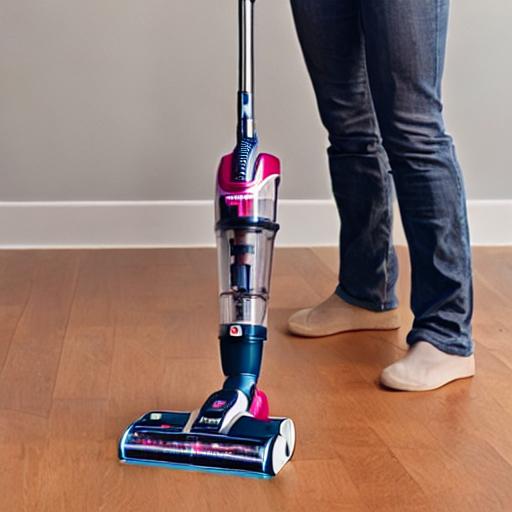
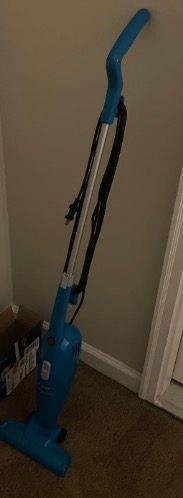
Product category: items_vacuum
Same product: no